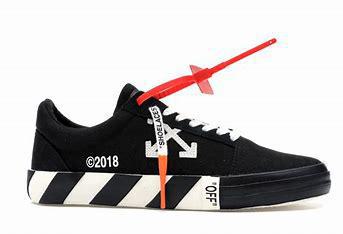
Brand: Off-White
Model: Off Vulc